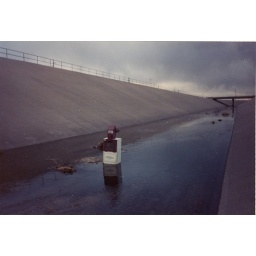
newspaper machine in the biketrail arroyo